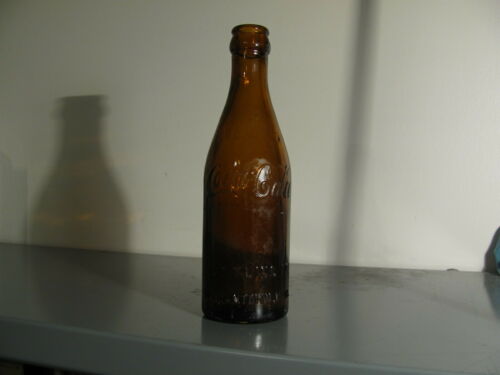
Waste category: glass